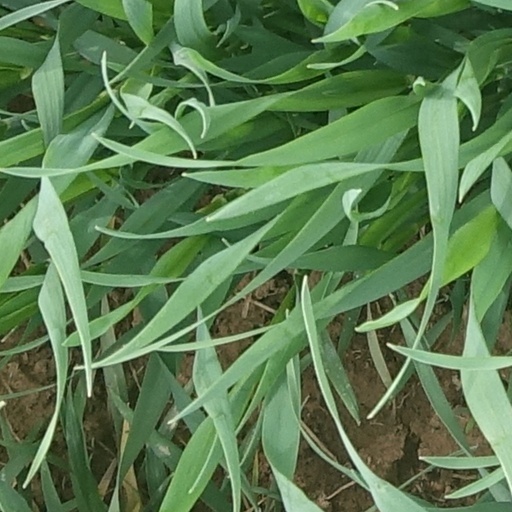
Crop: wheat